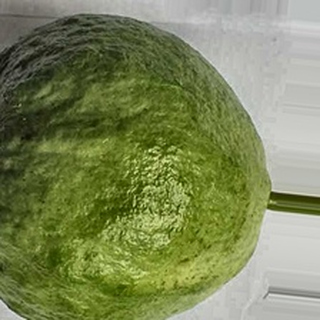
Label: healthy_guava